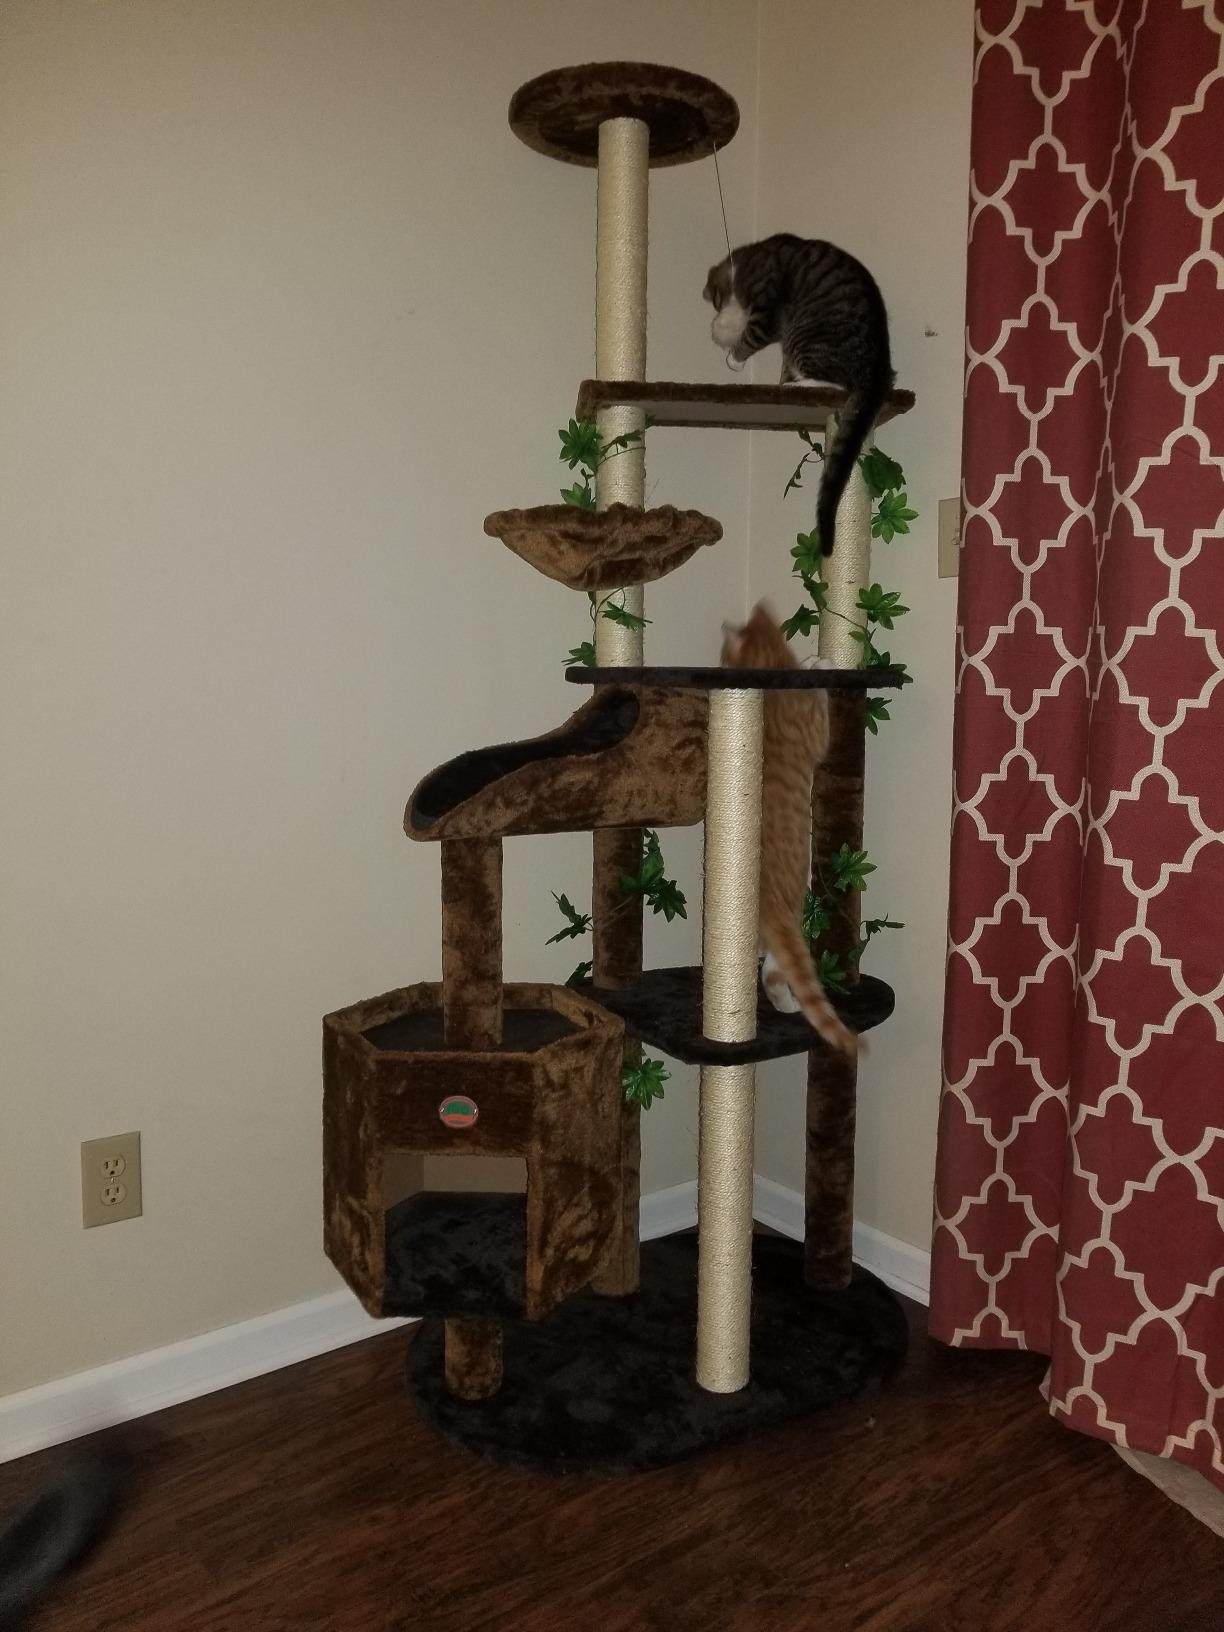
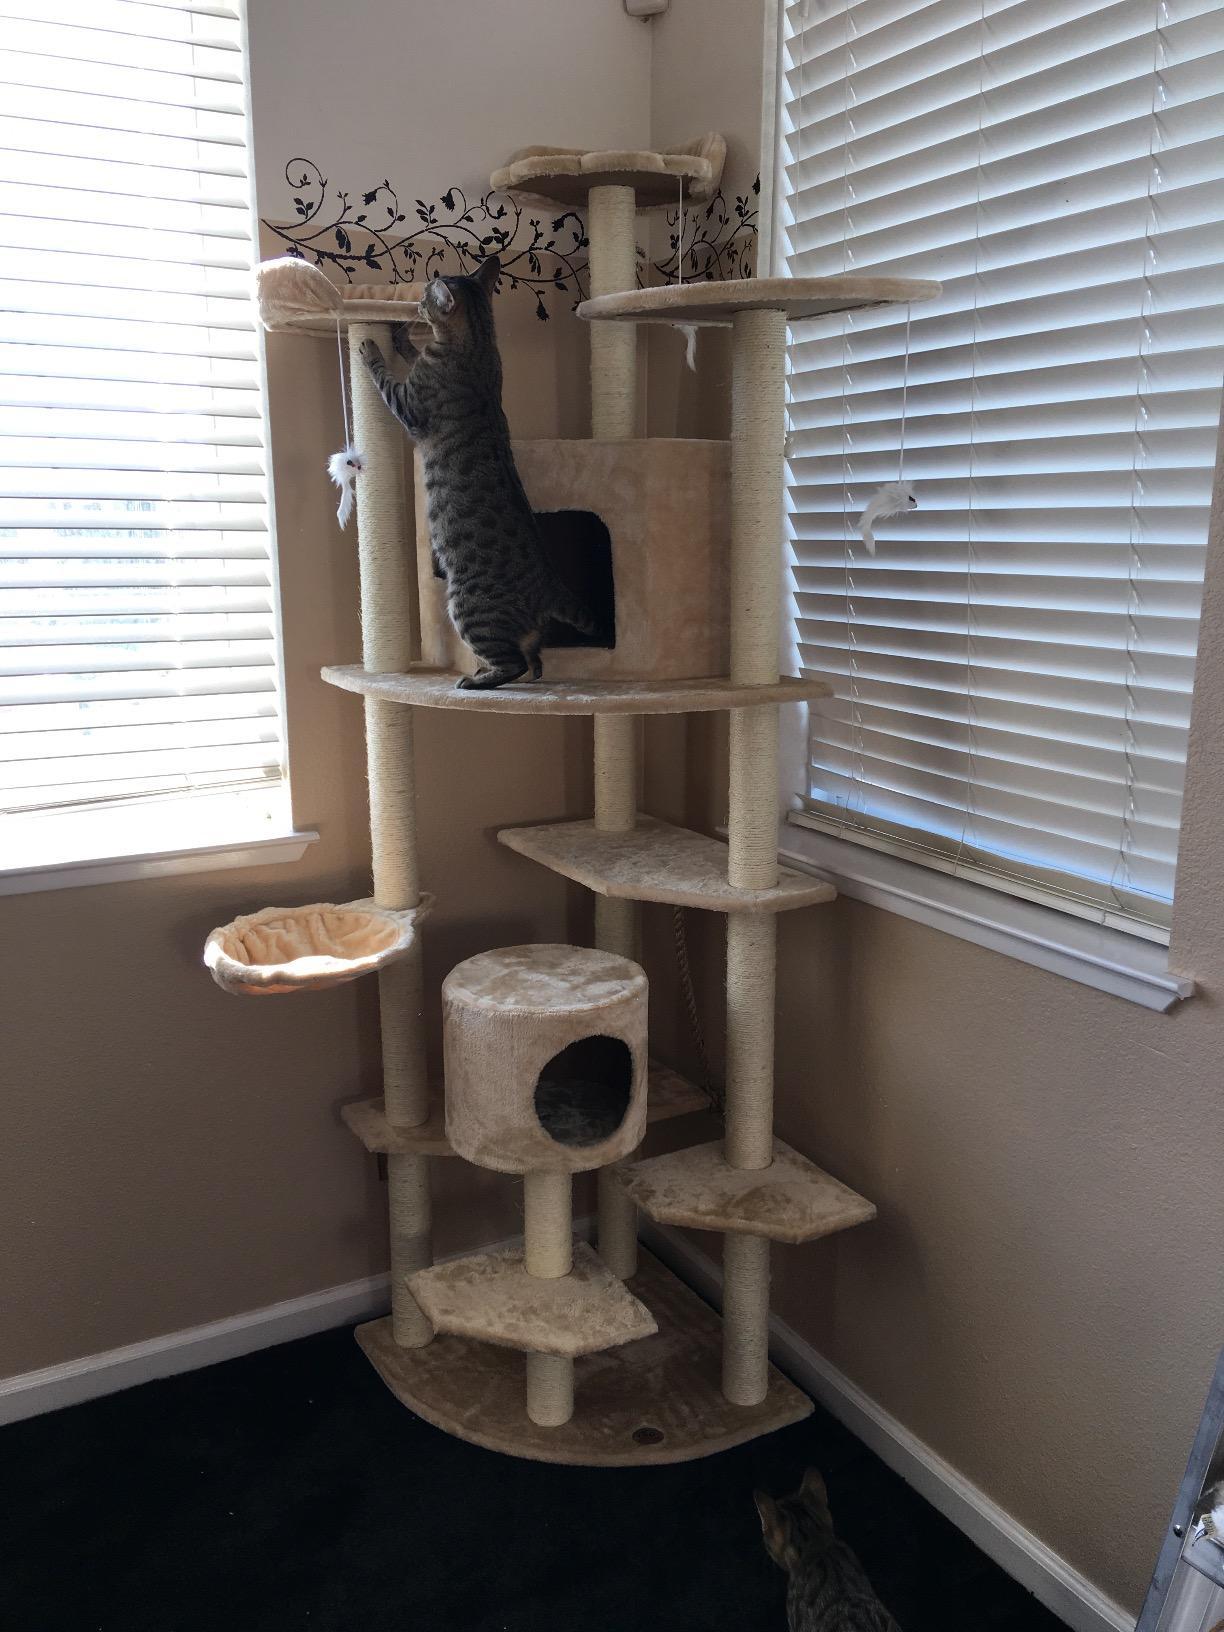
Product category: items_cat tree
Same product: no